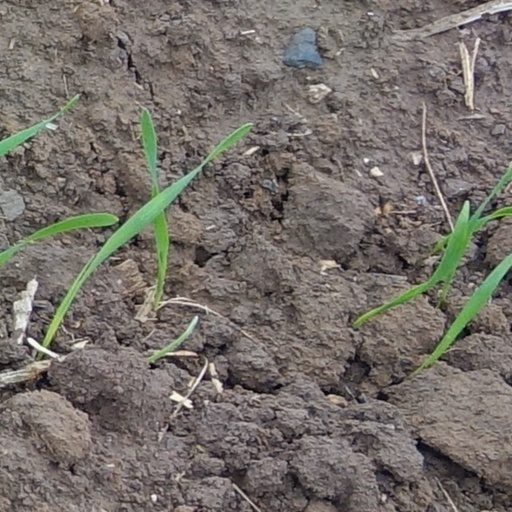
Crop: wheat